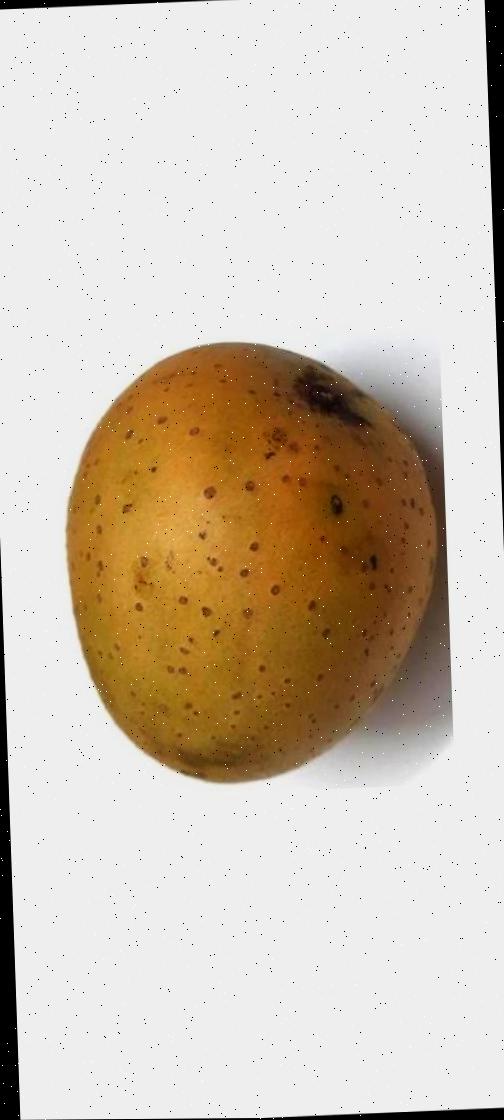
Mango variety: Gourmoti